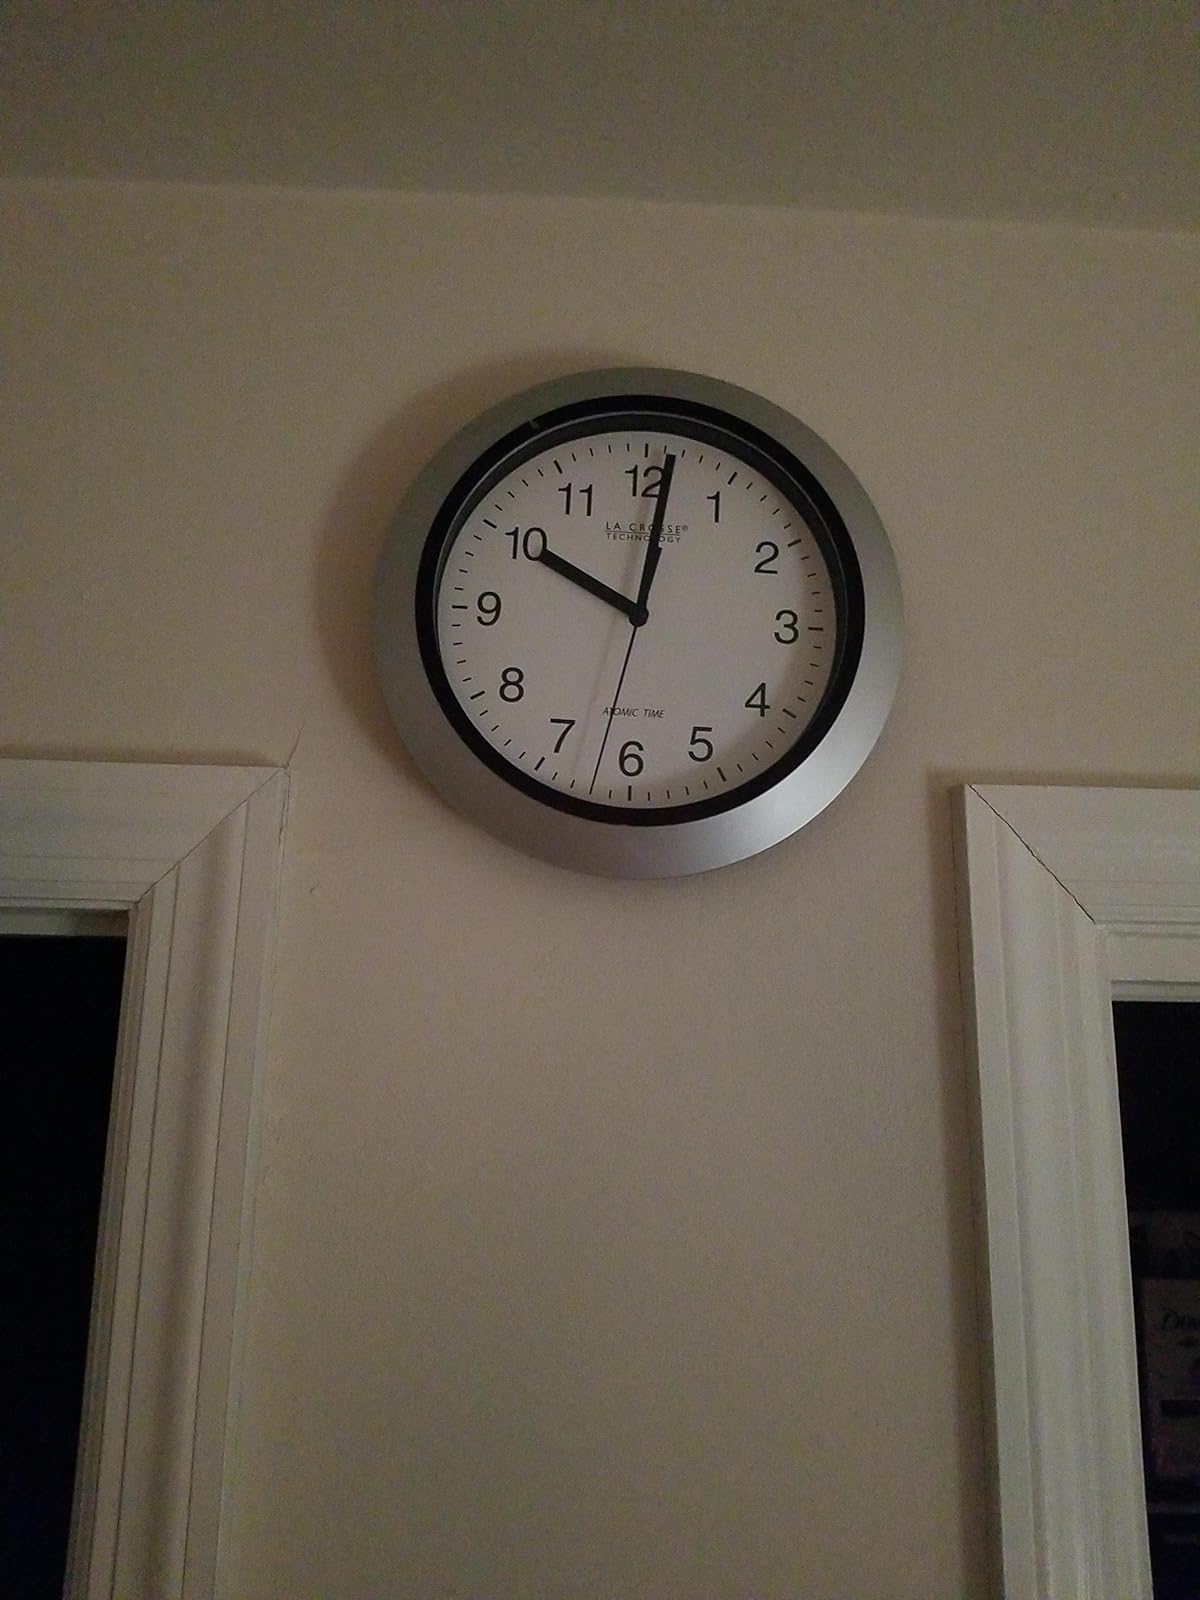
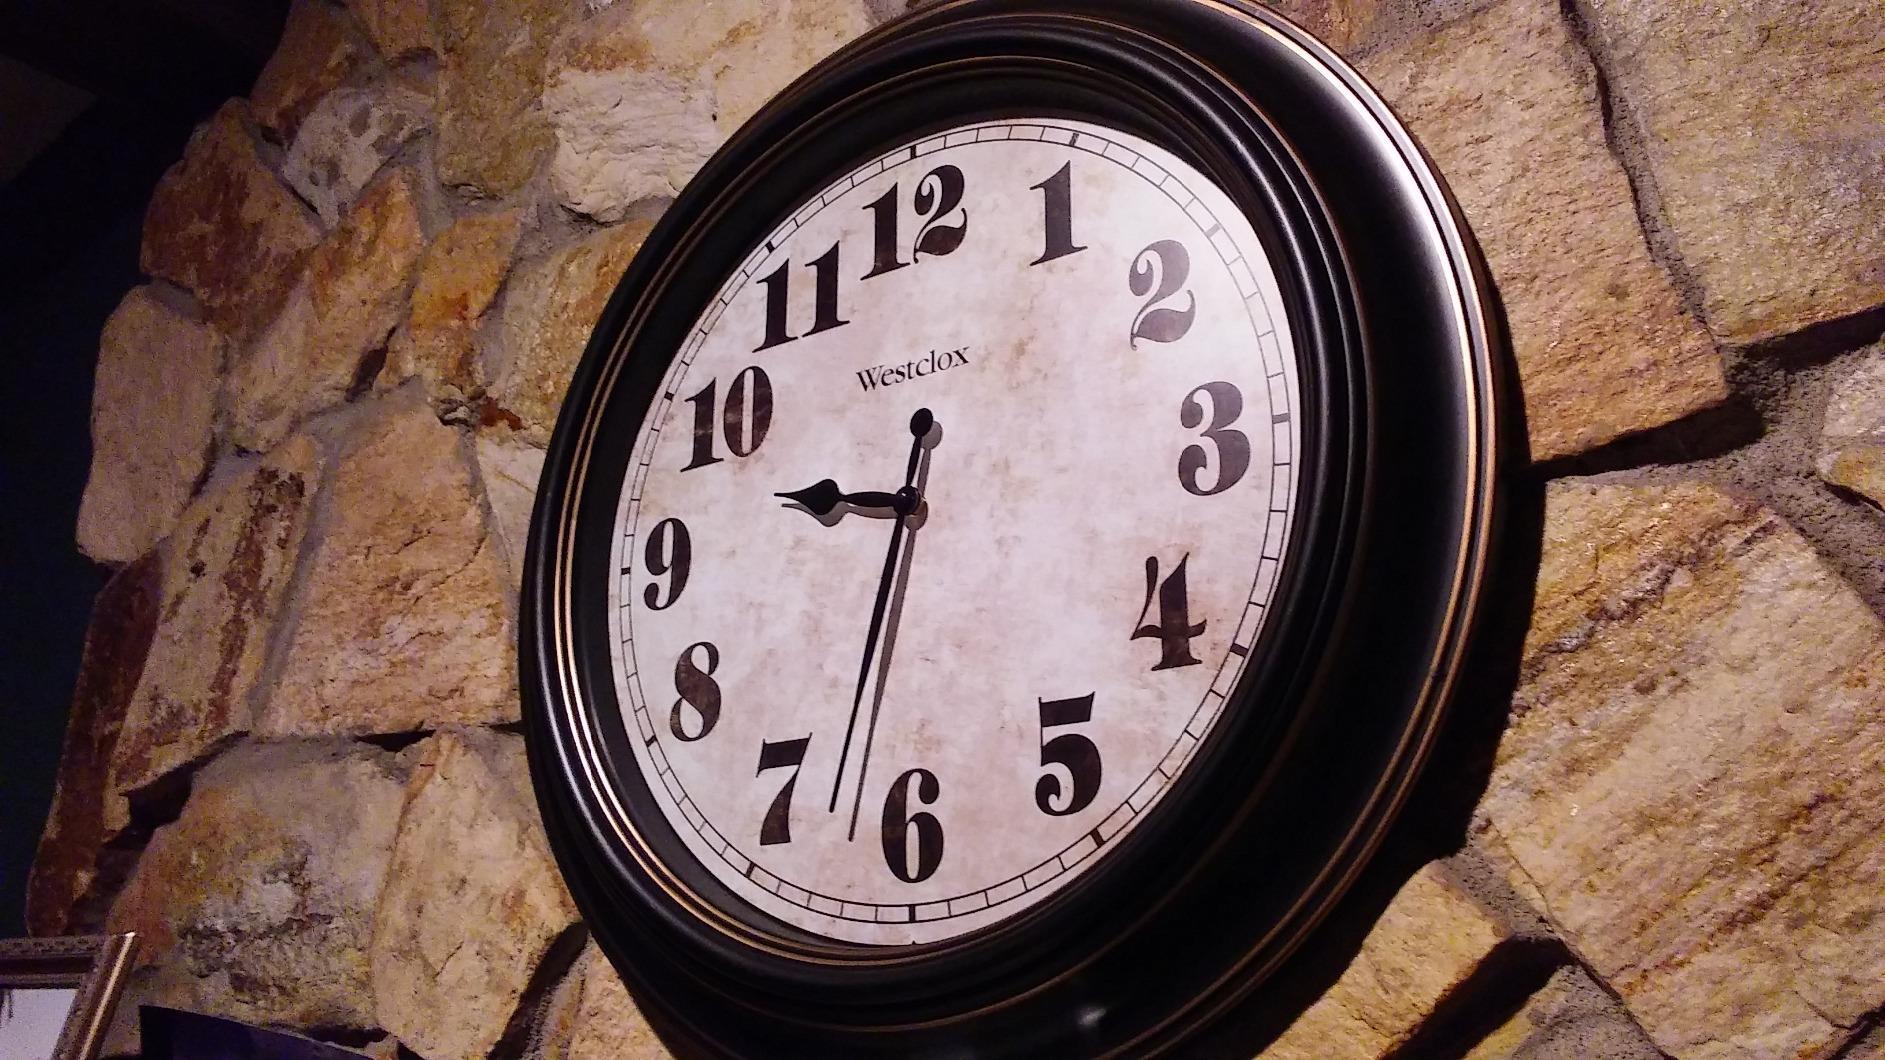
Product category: clock
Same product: no